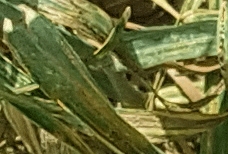
Label: Wheat___Yellow_Rust